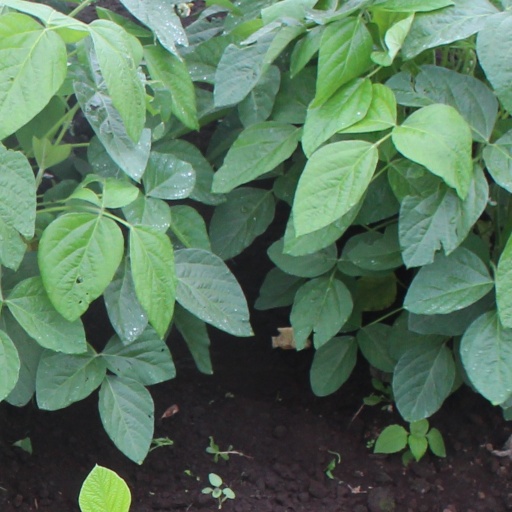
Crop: soybean